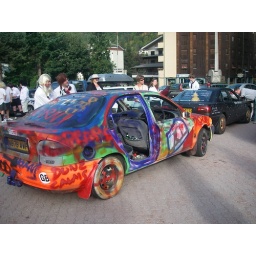
The door was ground off on the Armco somewhere in the Alps...